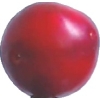
Label: cherry_wax_red